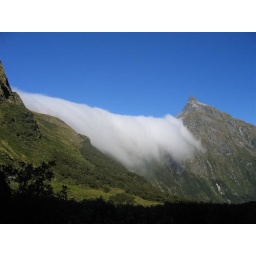
Looking back at cloud curtain sitting over McKinnon Pass